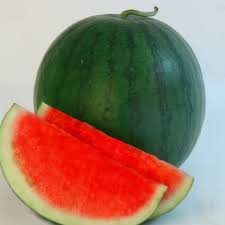
Label: Watermelon